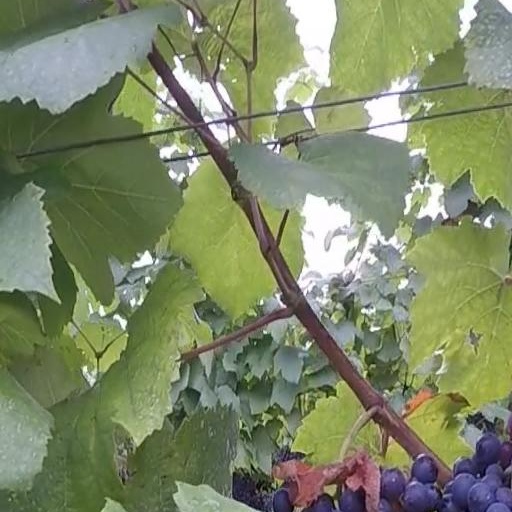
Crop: grape